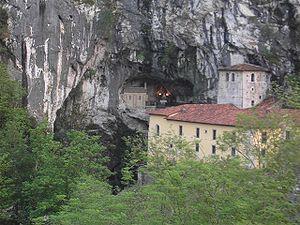
La bataille de Covadonga, qui se déroule pendant l'été 722, oppose le califat omeyyade au royaume des Asturies. C'est de la victoire asturienne que l'on fait usuellement commencer la Reconquista, qui ne s'achèvera qu'en 1492, soit 770 ans plus tard.